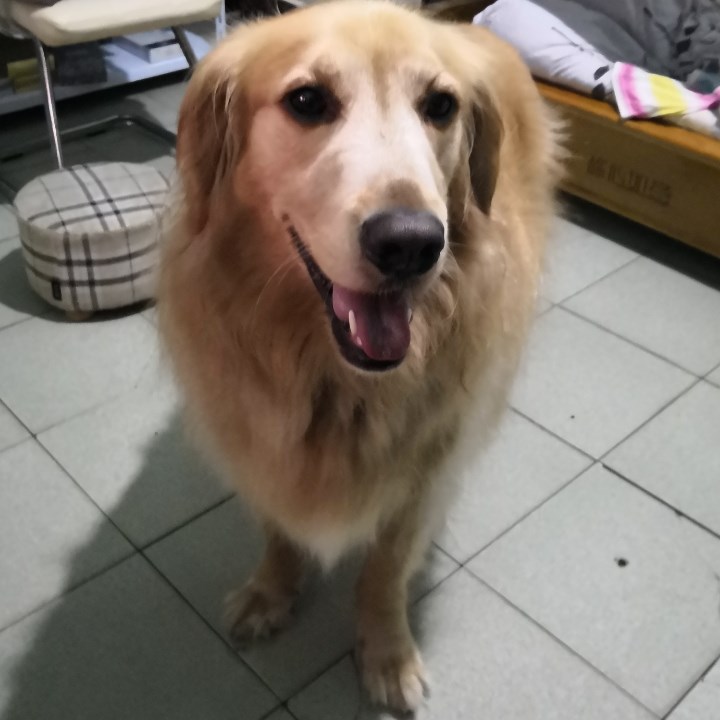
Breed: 5355-n000126-golden_retriever